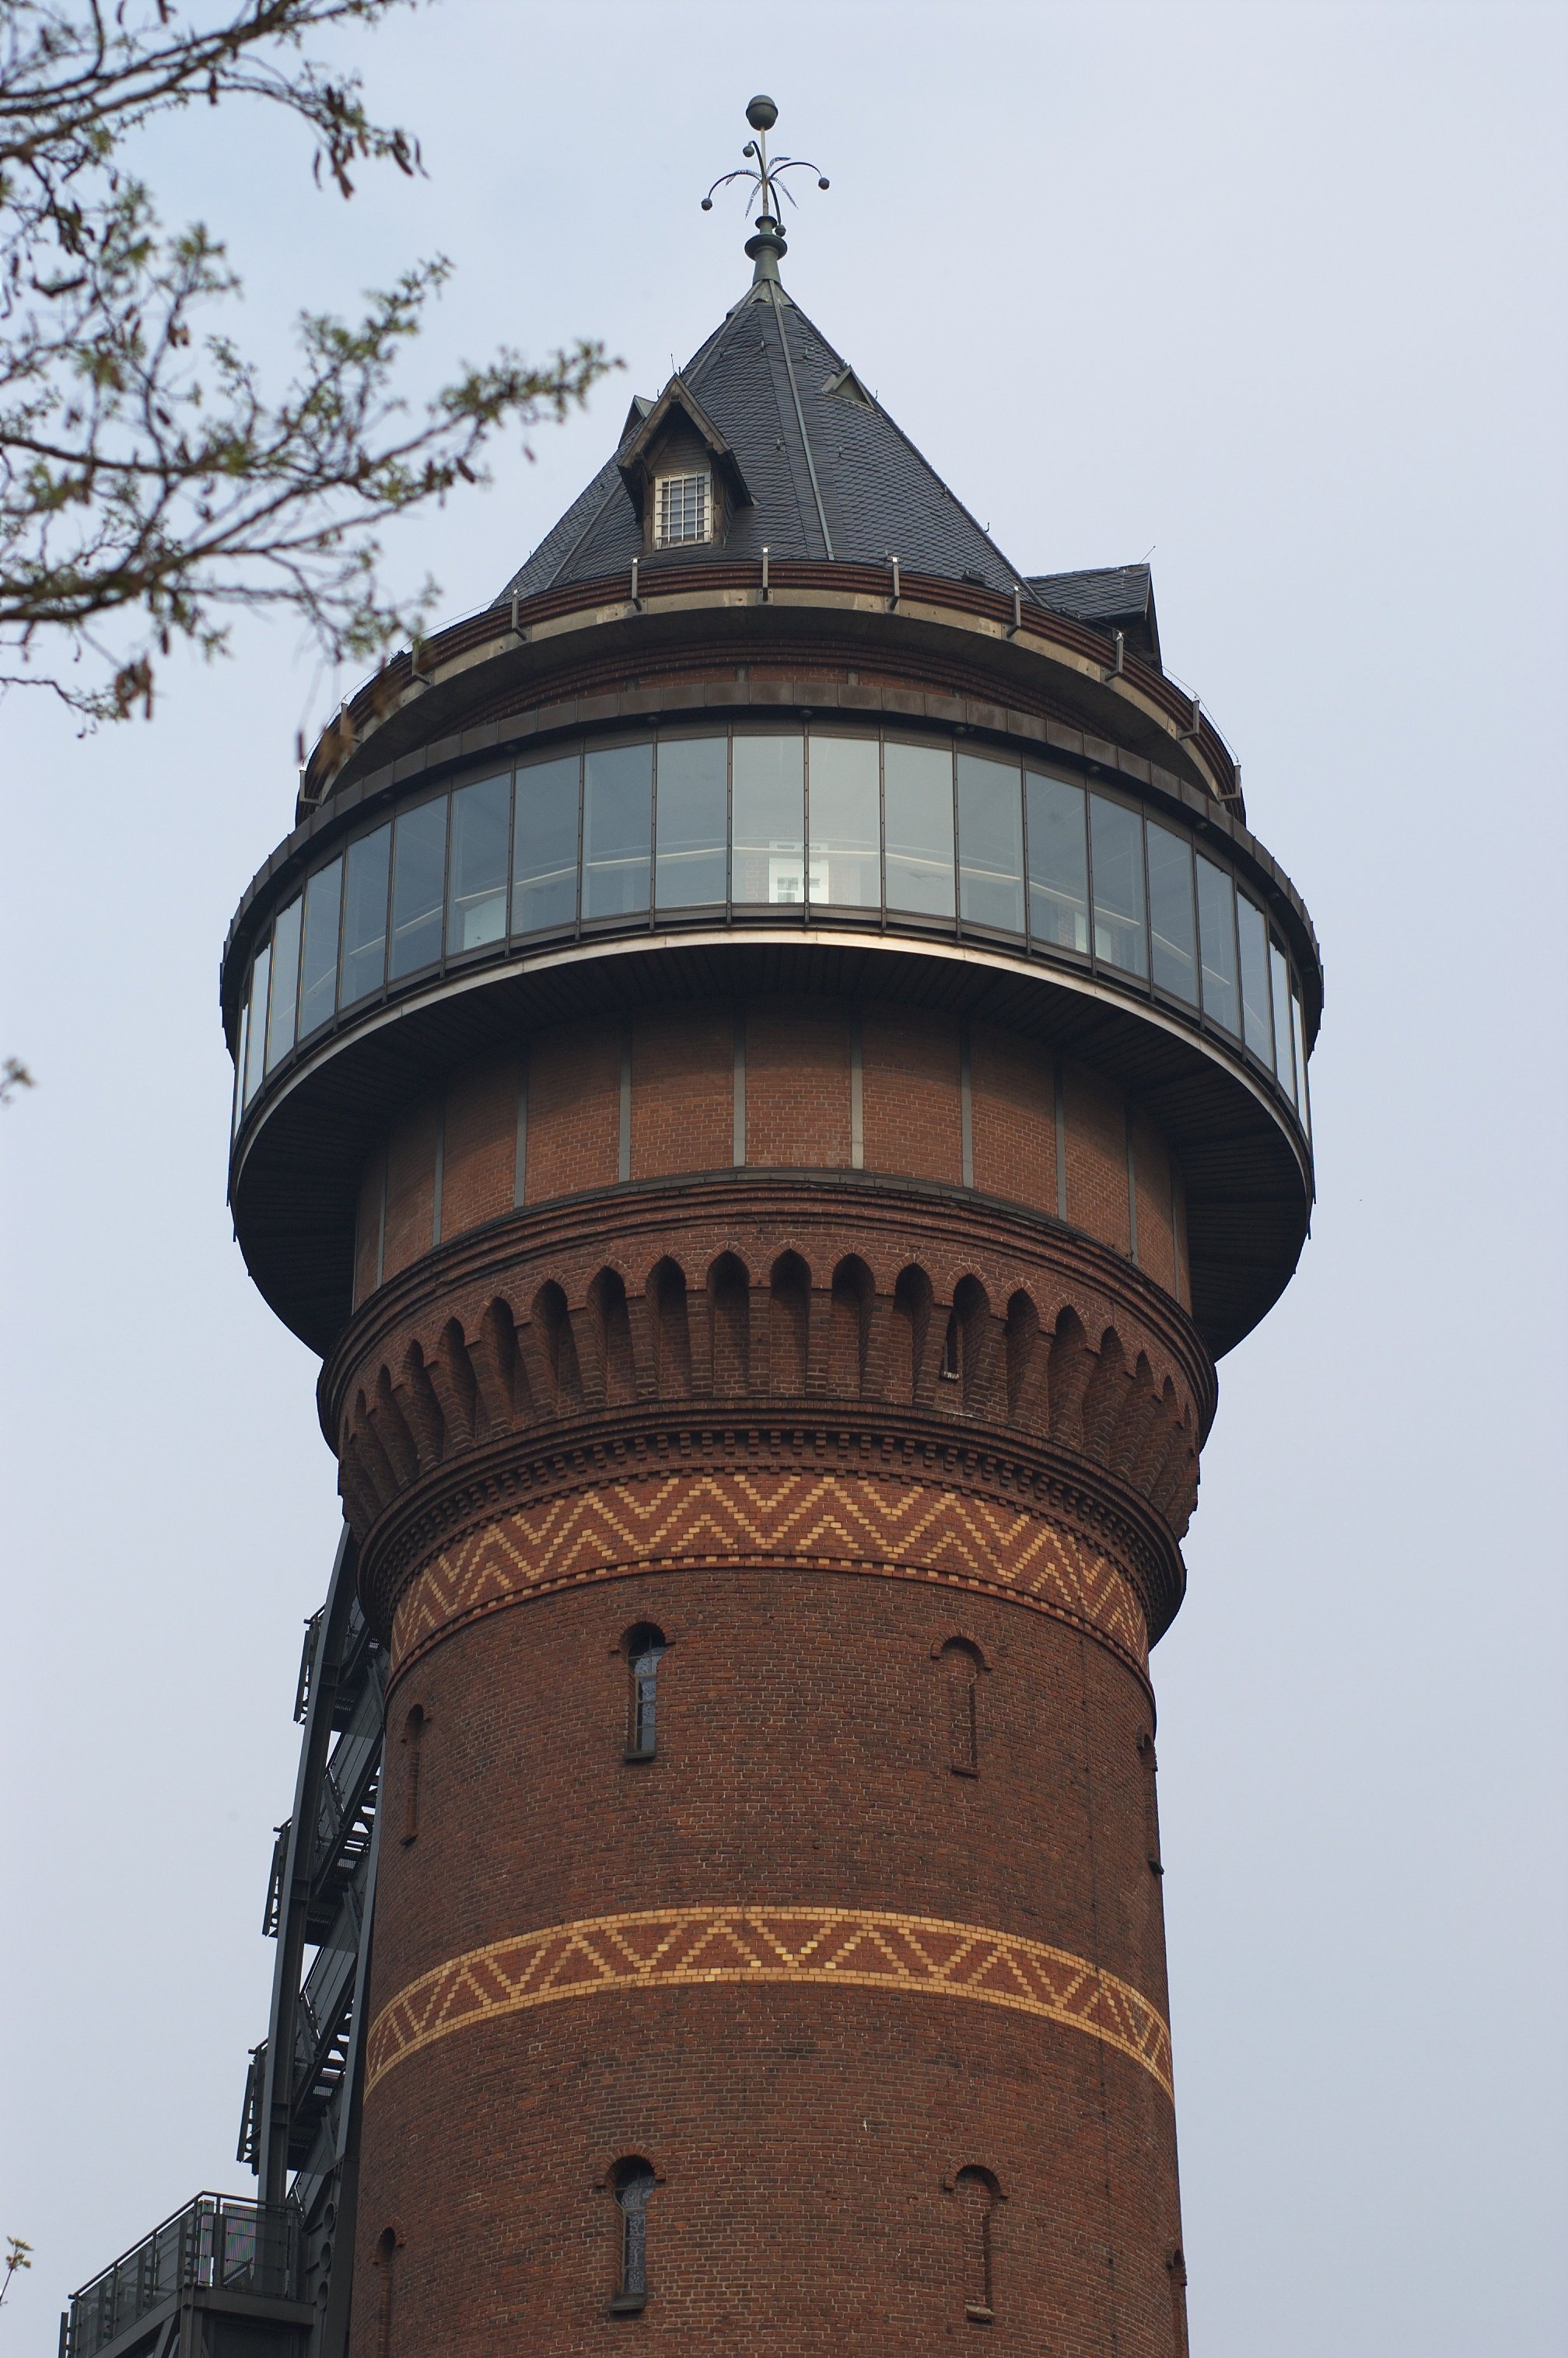
lighthouse, tower, landmark, bell tower, water tower, 50mm, rawtherapee, germany, deutschland, pentax, wasserturm, lenstagged, steffenzahn, k100d, justpentax, iamflickr, nordrheinwestfalen, waterworks, fa50, fa50mm, smcpentaxfa11450mm, pentaxfa50mm, smcpfa50mmf14, wasserwerk, m lheim, wassermuseum, control tower